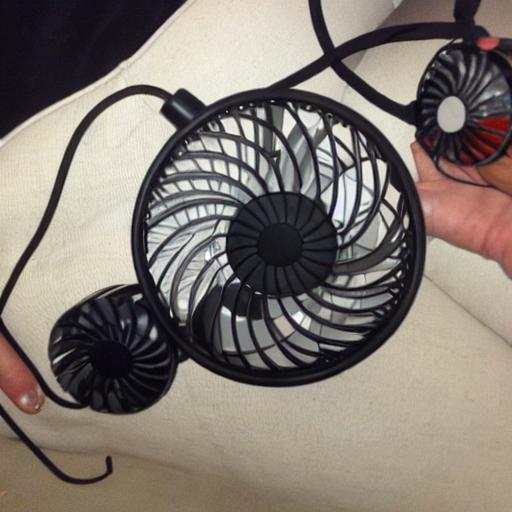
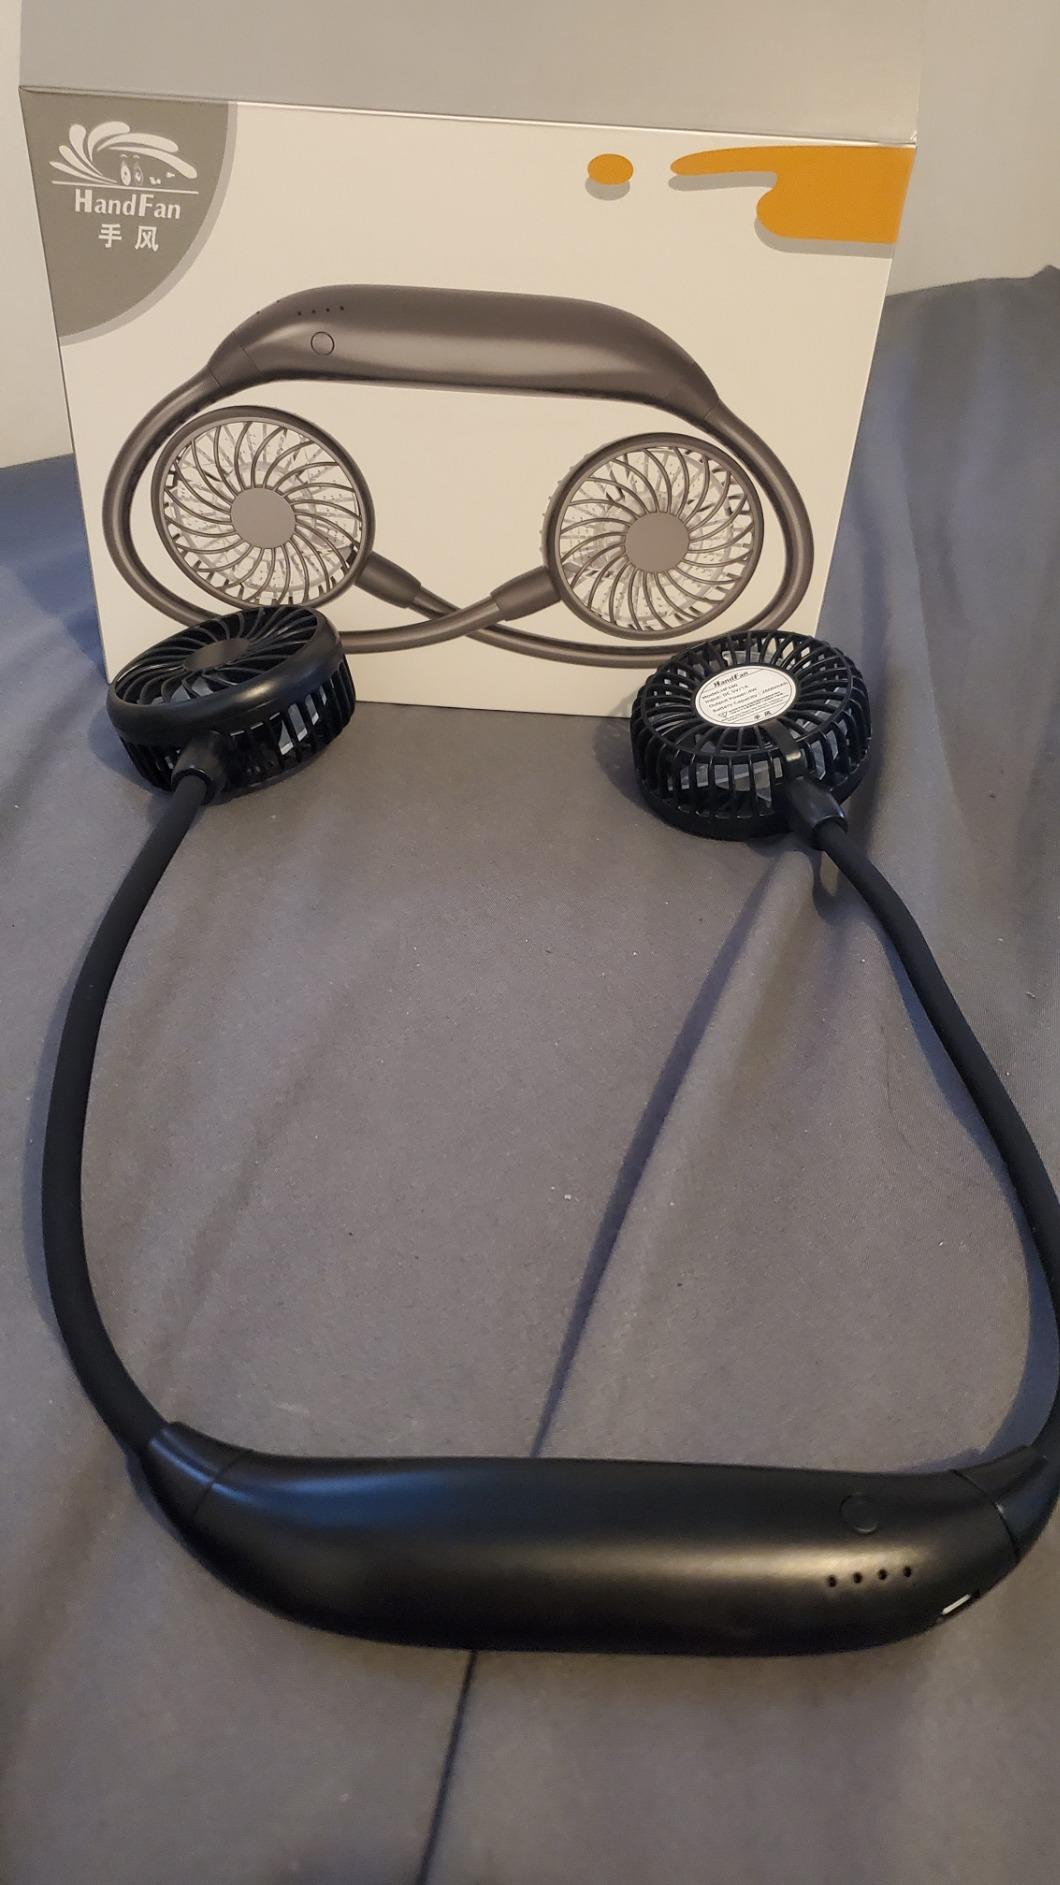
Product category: fan
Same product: no